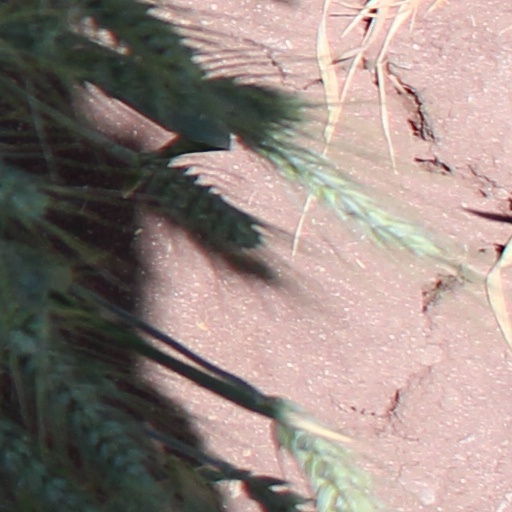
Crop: wheat